Hindu wedding

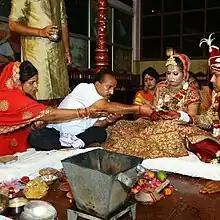
Kanyadana in a Hindu wedding.

After "sapta padi", the couple take their seat on the western side of the sacred fire and conduct "pradhaana homam". During the conductance of this "homam", the bride must place her right hand on her husband's body so that she gets the full benefit of the "homam" through symbolic participation. Sixteen mantras are recited to the accompaniment of pouring a spoon of clarified butter into the sacred fire at the end of recitation of each of the mantras. These mantras salute Soma, Gandharva, Agni, Indra, Vayu, the Aswini Devas, Savita, Brihaspati, Viswa Devas and Varuna for blessing the marriage and beseeches them to confer long wedded life, health, wealth, children and freedom from all kinds of worries. One prayer—the sixth mantra—has a sense of humor and provides deep insight into human psychology. The text of this mantra is: ""daSaasyam putraan dehi, patim ekaadaSam kRti"". Here, the groom asks Indra to bless the couple with ten children and requests that he be blessed to become the eleventh child of his bride in his old age.